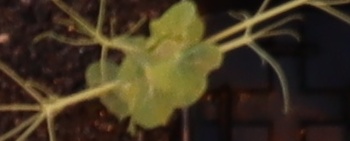
Label: Field Pea